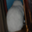
Label: rabbit